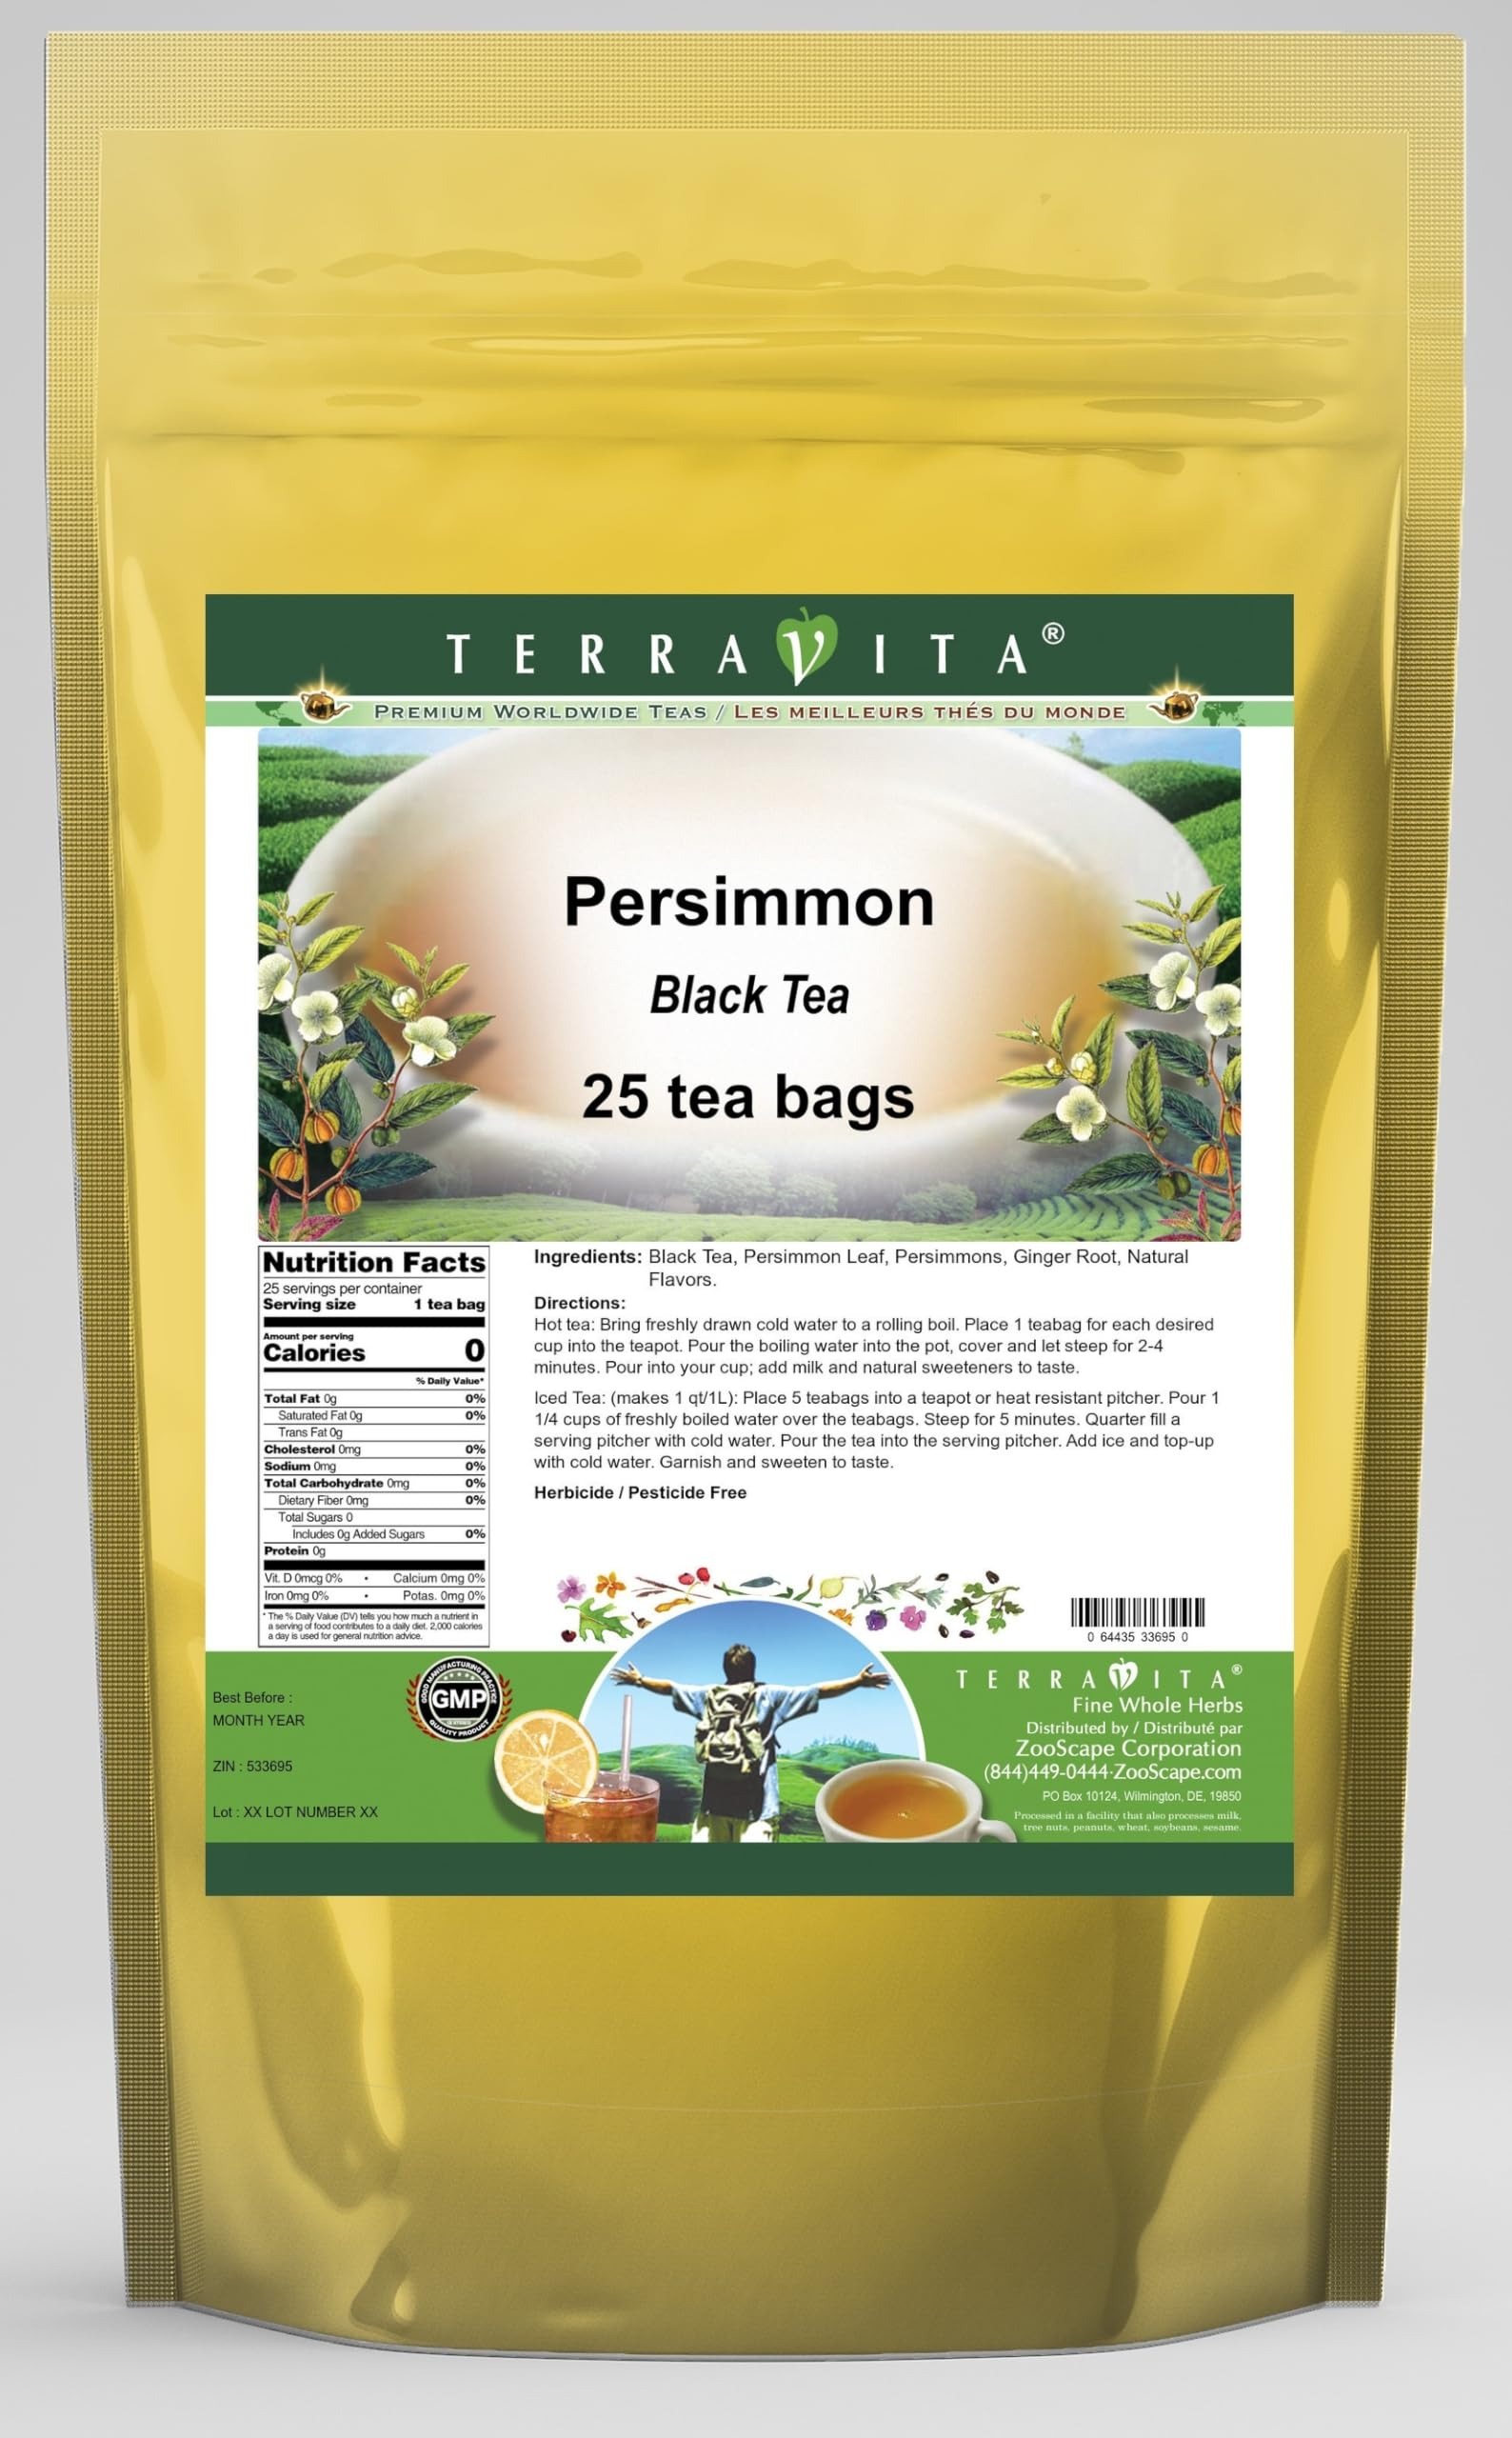
Item Name: Persimmon Black Tea (25 tea bags, ZIN: 533695) - 3 Pack
Bullet Point 1: Our Persimmon Black Tea is a tasty flavored Black tea with Persimmon Leaf, Persimmons and Ginger Root that has a refreshing taste that will impress you! The unique Persimmon taste is delicious! - Ingredients: Black tea, Persimmon Leaf, Persimmons, Ginger Root and Natural Persimmon Flavor.
Bullet Point 2: No fillers.
Bullet Point 3: Manufacturer: TerraVita
Bullet Point 4: Size: 25 tea bags
Bullet Point 5: Black Tea Bags - Packed in a convenient upright pouch!
Product Description: Our Persimmon Black Tea is a tasty flavored Black tea with Persimmon Leaf, Persimmons and Ginger Root that has a refreshing taste that will impress you! The unique Persimmon taste is delicious! - Ingredients: Black tea, Persimmon Leaf, Persimmons, Ginger Root and Natural Persimmon Flavor. - Hot tea brewing method: Bring freshly drawn cold water to a rolling boil. Place 1 teabag for each desired cup into the teapot. Pour the boiling water into the pot, cover and let steep for 2-4 minutes. Pour into your cup; add milk and natural sweeteners to taste. - Iced tea brewing method: (to make 1 liter/quart): Place 5 teabags into a teapot or heat resistant pitcher. Pour 1 1/4 cups of freshly boiled water over the teabags. Steep for 5 minutes. Quarter fill a serving pitcher with cold water. Pour the tea into the serving pitcher. Add ice and top-up with cold water. Garnish and sweeten to taste. - TerraVita is an exclusive line of premium-quality, natural source products that use only the finest, purest and most potent ingredients found around the world. TerraVita is hallmarked by the highest possible standards of purity, potency, stability and freshness. All of our products are prepared with the highest elements of quality control, from raw materials through the entire manufacturing process, up to and including the moment that the bottles or bags are sealed for freshness and shipped out to you. Our highest possible standards are certified by independent laboratories and backed by our personal guarantee. - TerraVita exists to meet and ensure your family's health and wellness without the harmful effects of chemicals and health products. We strive to make all of our products affordable and reliable and are constantly searching the market to maintain our affordability and to look for n
Value: 75.0
Unit: Count

Price: 46.8